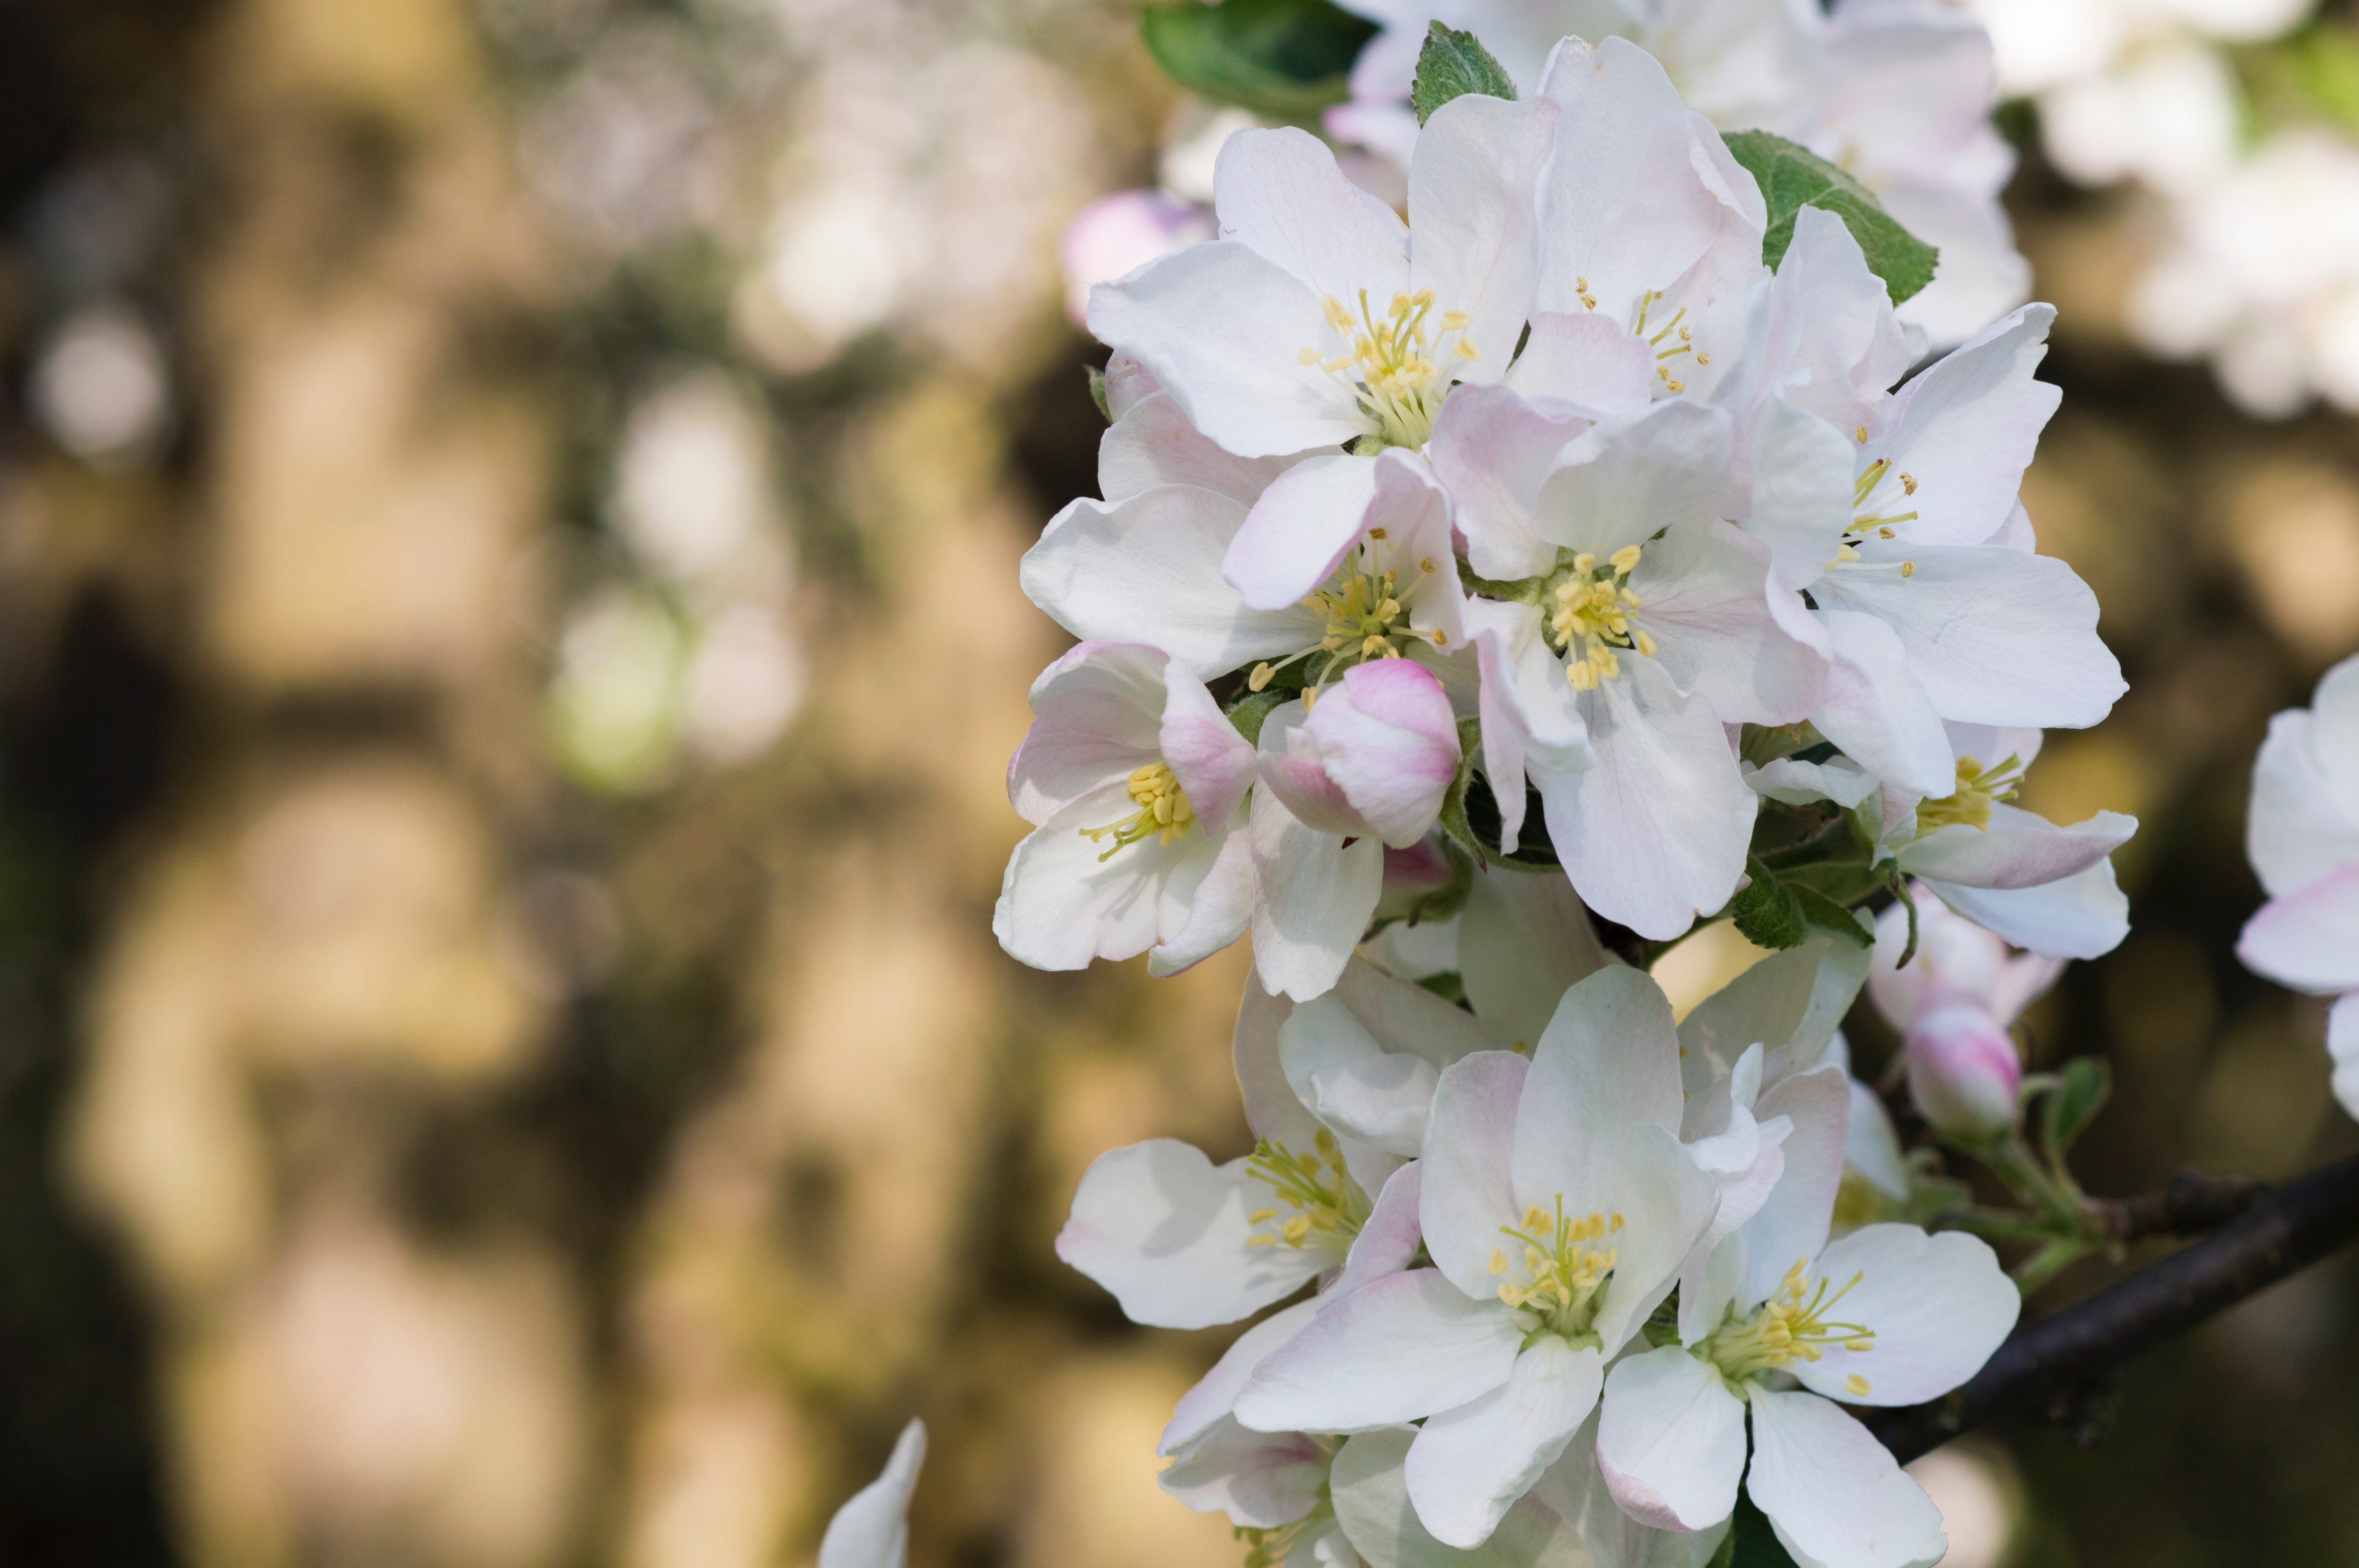
branch, blossom, plant, flower, petal, spring, produce, botany, flora, cherry blossom, wildflower, close up, shrub, macro photography, flowering plant, rose family, land plant